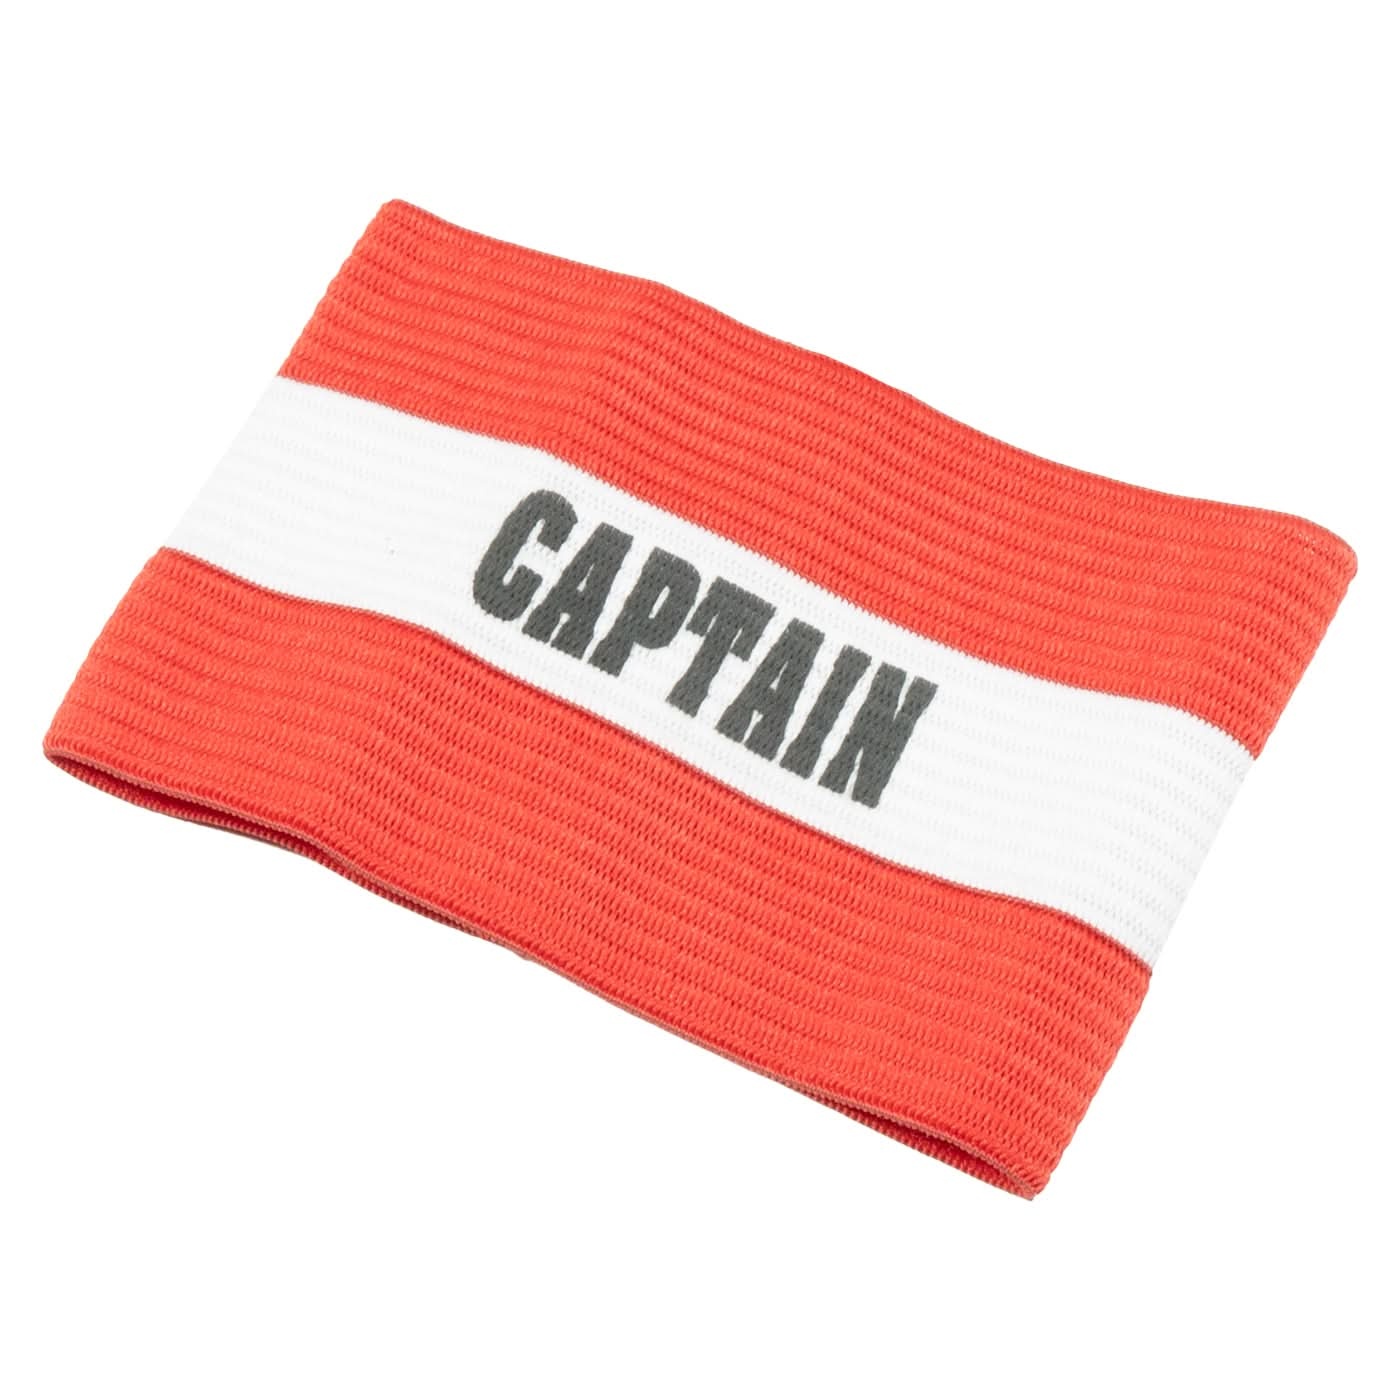
DS Captains Arm Band - Junior - Red
Our armband is a must-have accessory for organized tournaments, leagues, and friendly matches. It adds a professional touch to your team's appearance, elevating your overall presence and instilling a sense of unity among teammates. Weaving Method: Non-woven Fabric Material: Polyester Material: Polyester Weight: 13g
Brand: DAWSON SPORTS
Category: Sporting Goods > Athletics > Coaching & Officiating > Captains Armbands